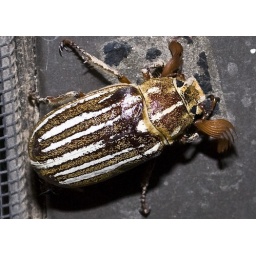
10-lined beetle found on a screen door in Albuquerque.